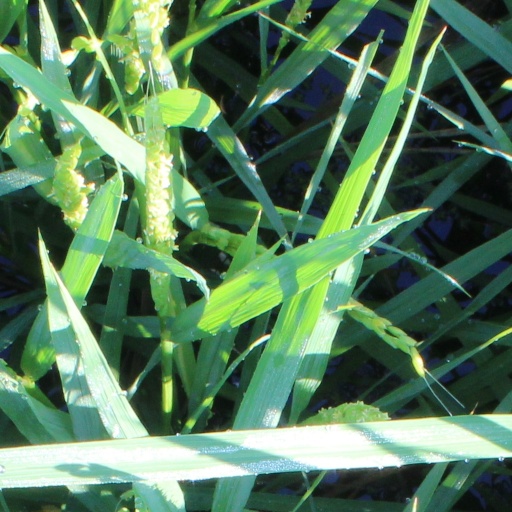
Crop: rice